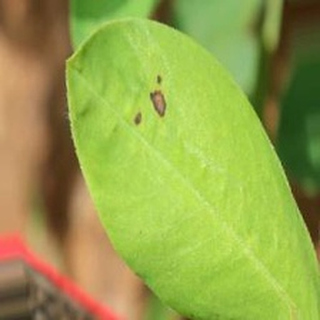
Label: groundnut_early_leaf_spot